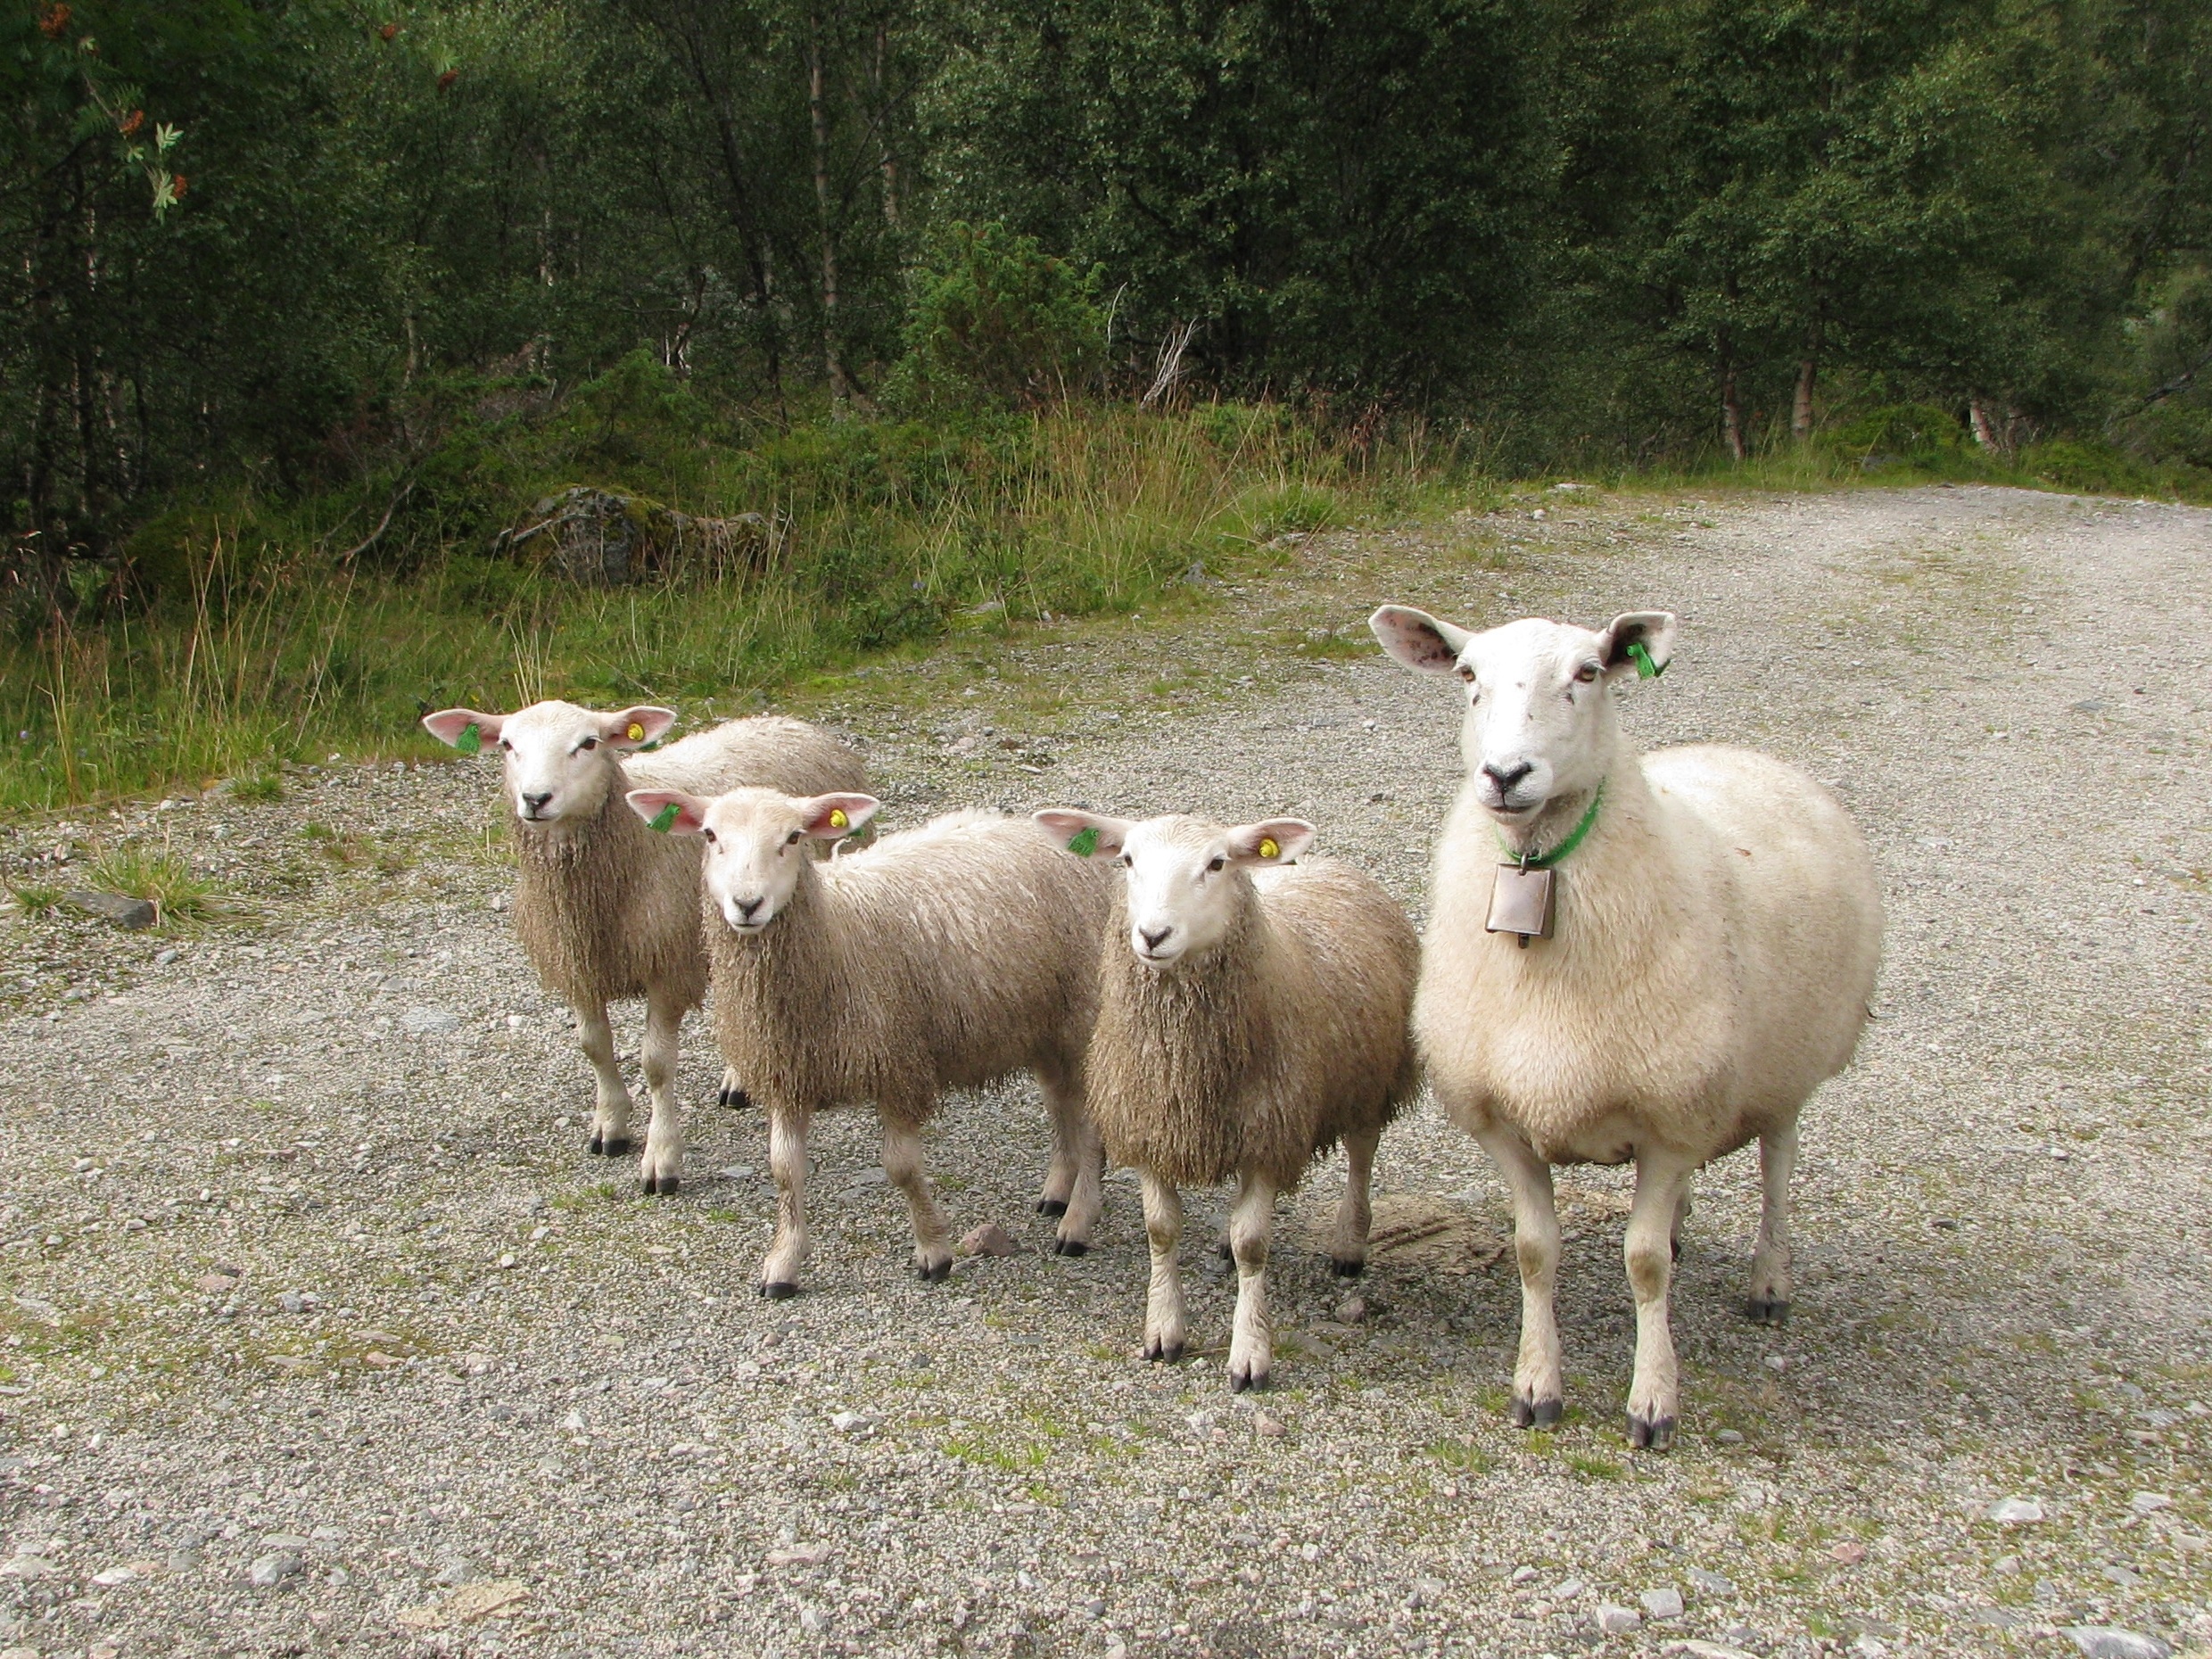
farm, meadow, animal, goat, herd, farming, pasture, grazing, livestock, sheep, mammal, fauna, lamb, goats, vertebrate, sheeps, domestic, farm animals, goatherd, cow goat family